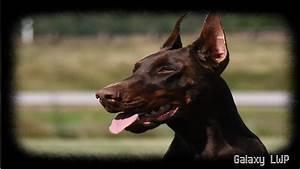
dog